Rick Allison

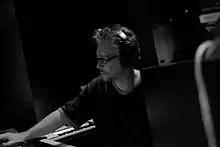
Rick Allison

Rick Allison (born Éric Vleminckx, 17 July 1964 in Brussels) is a Belgian-born Canadian singer, author and record producer.